Viva Laughlin

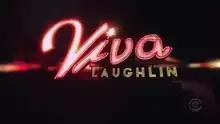
Intertitle

Viva Laughlin is an American musical comedy drama television series adapted by Bob Lowry and Peter Bowker (creator of the original series) from the popular BBC serial "Blackpool", and taking its name from the latter program's sequel "Viva Blackpool". Lowry and Bowker also served as executive producers alongside Hugh Jackman, John Palermo, Paul Telegdy, and Gabriele Muccino. The latter also directed the pilot. It was filmed on location in part at the Morongo Casino Resort & Spa in Cabazon, California for most of the inside casino shots.